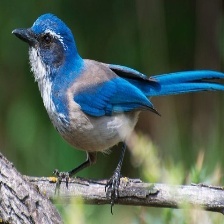
Species: CHARA DE COLLAR
Scientific name: CYANOLYCA ARMILLATA